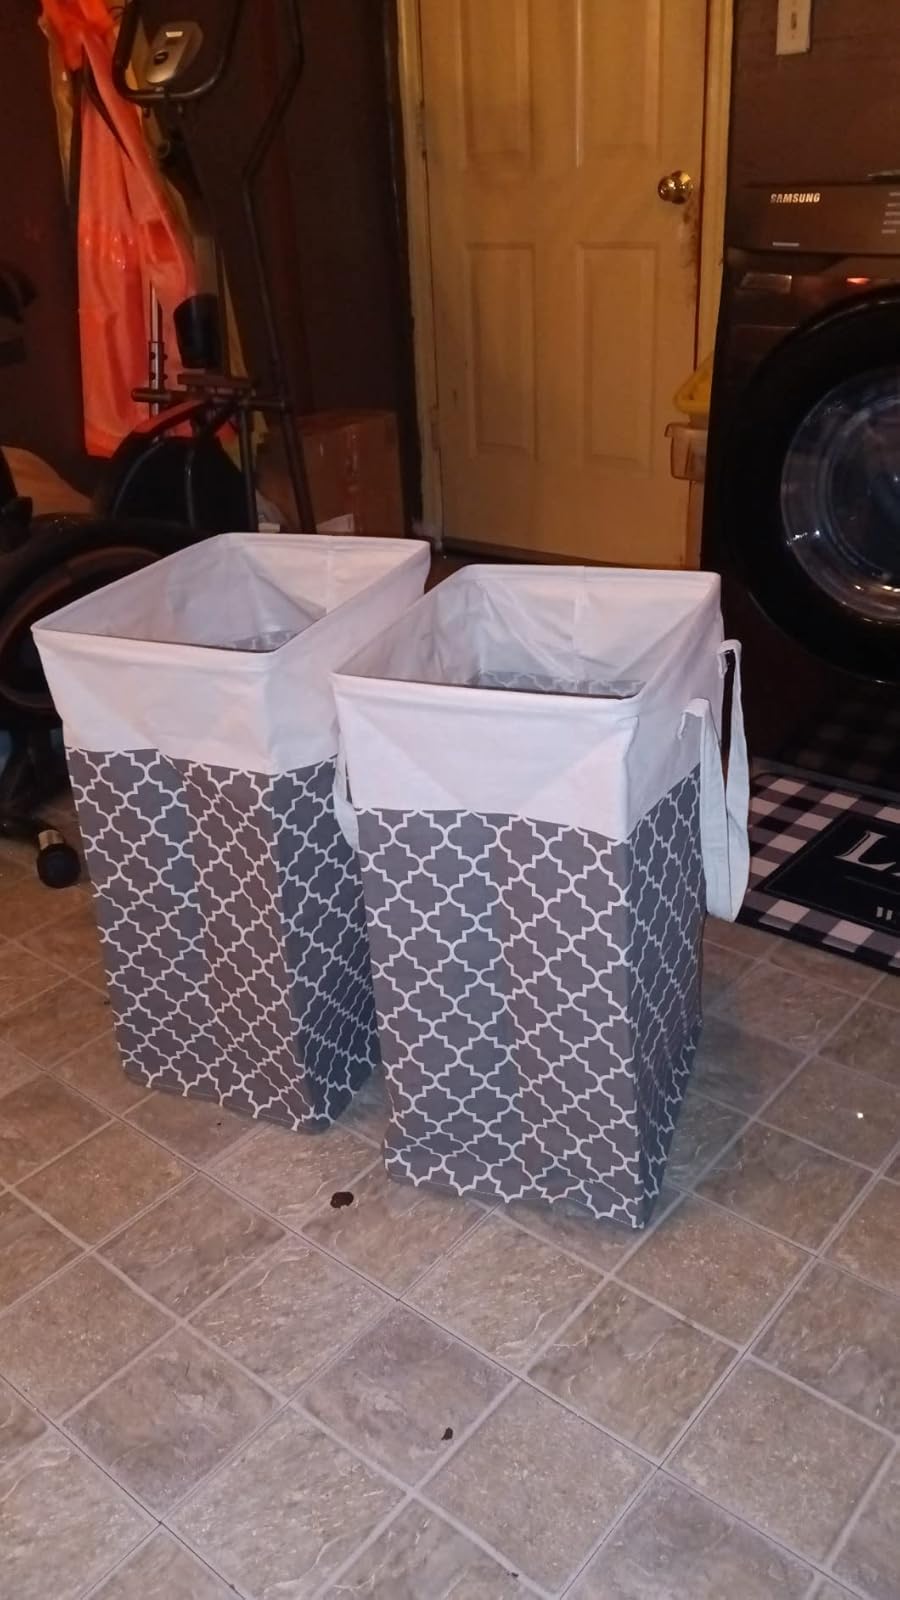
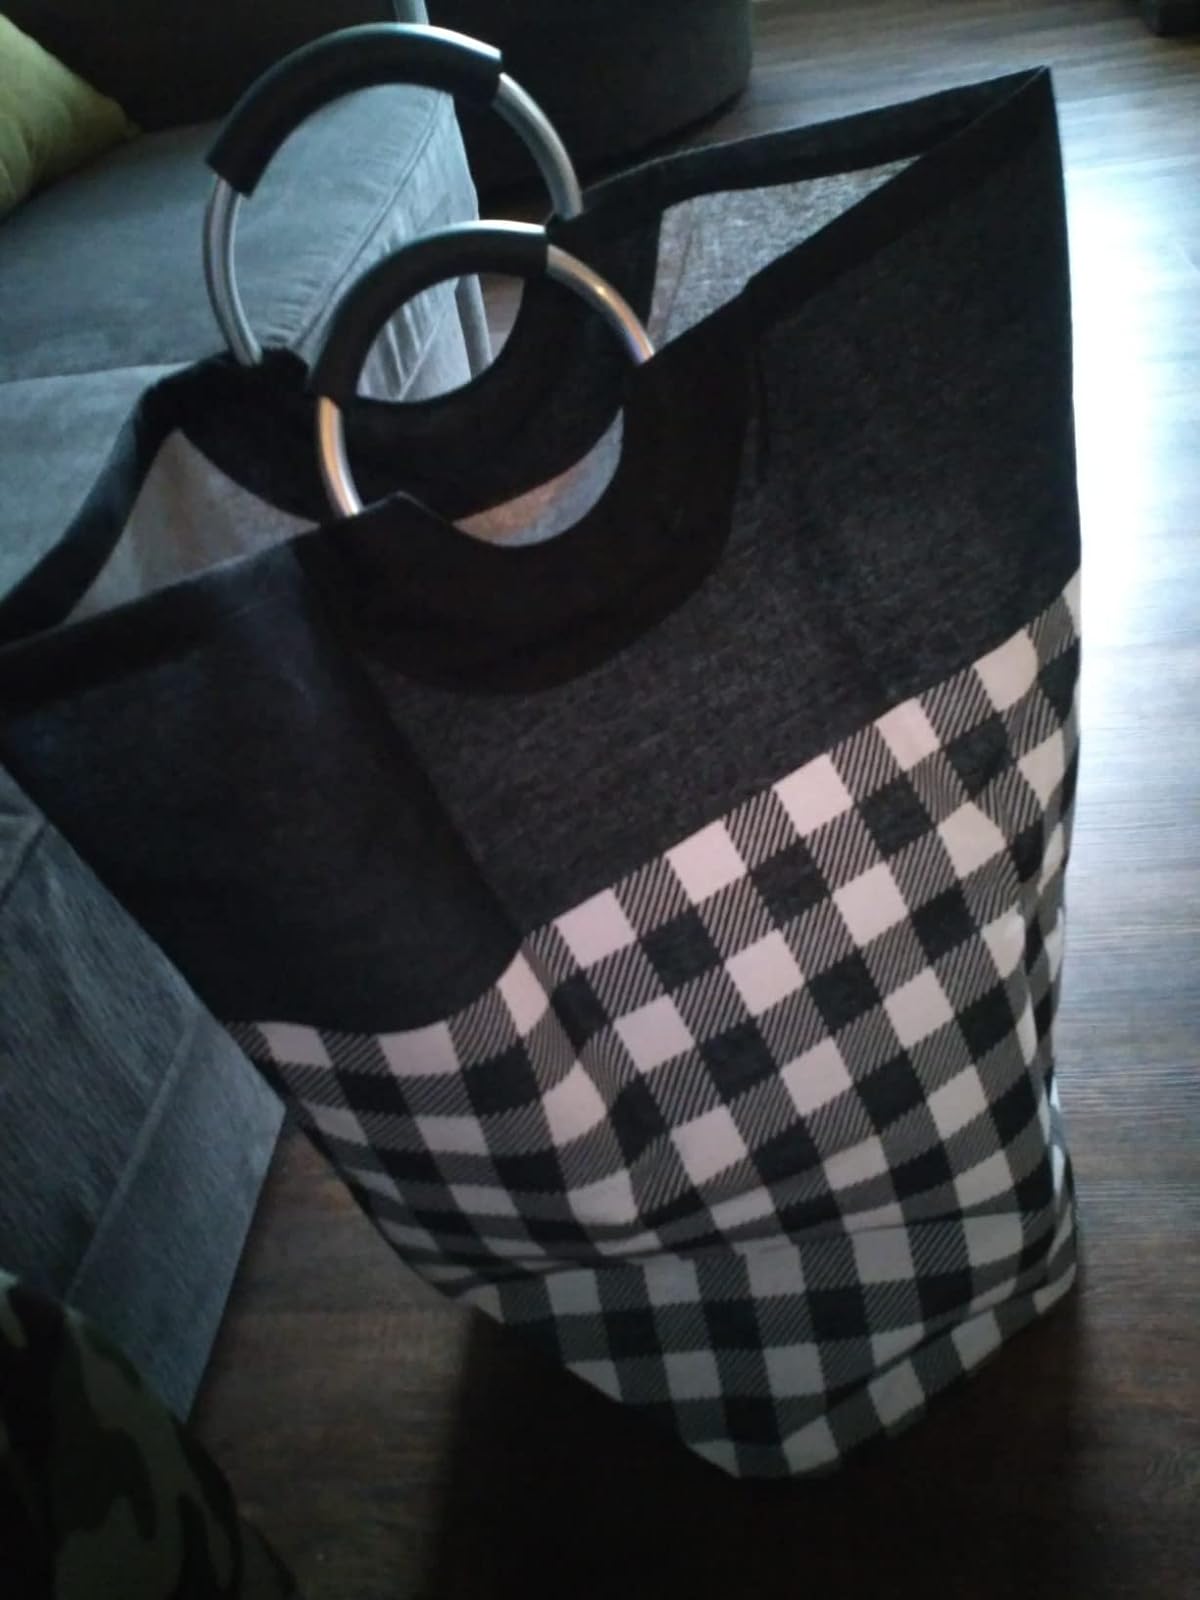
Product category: items_hamper
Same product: no